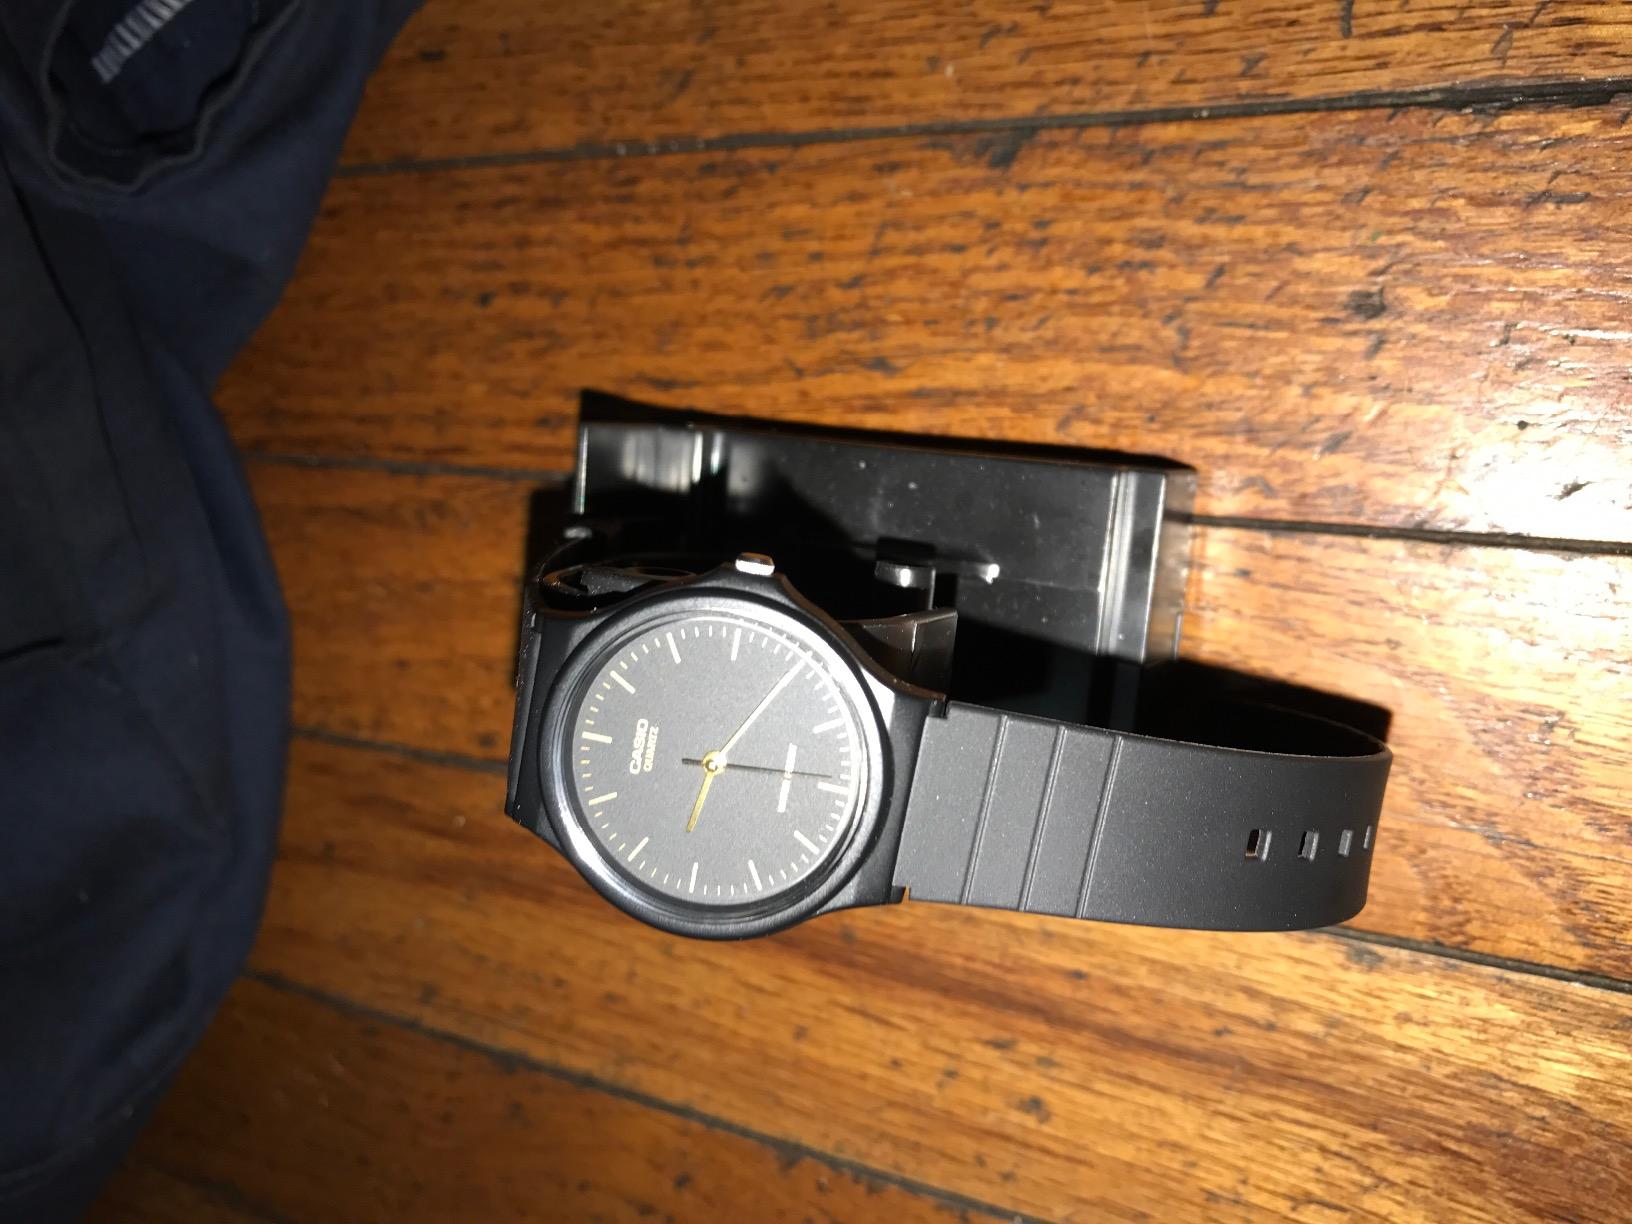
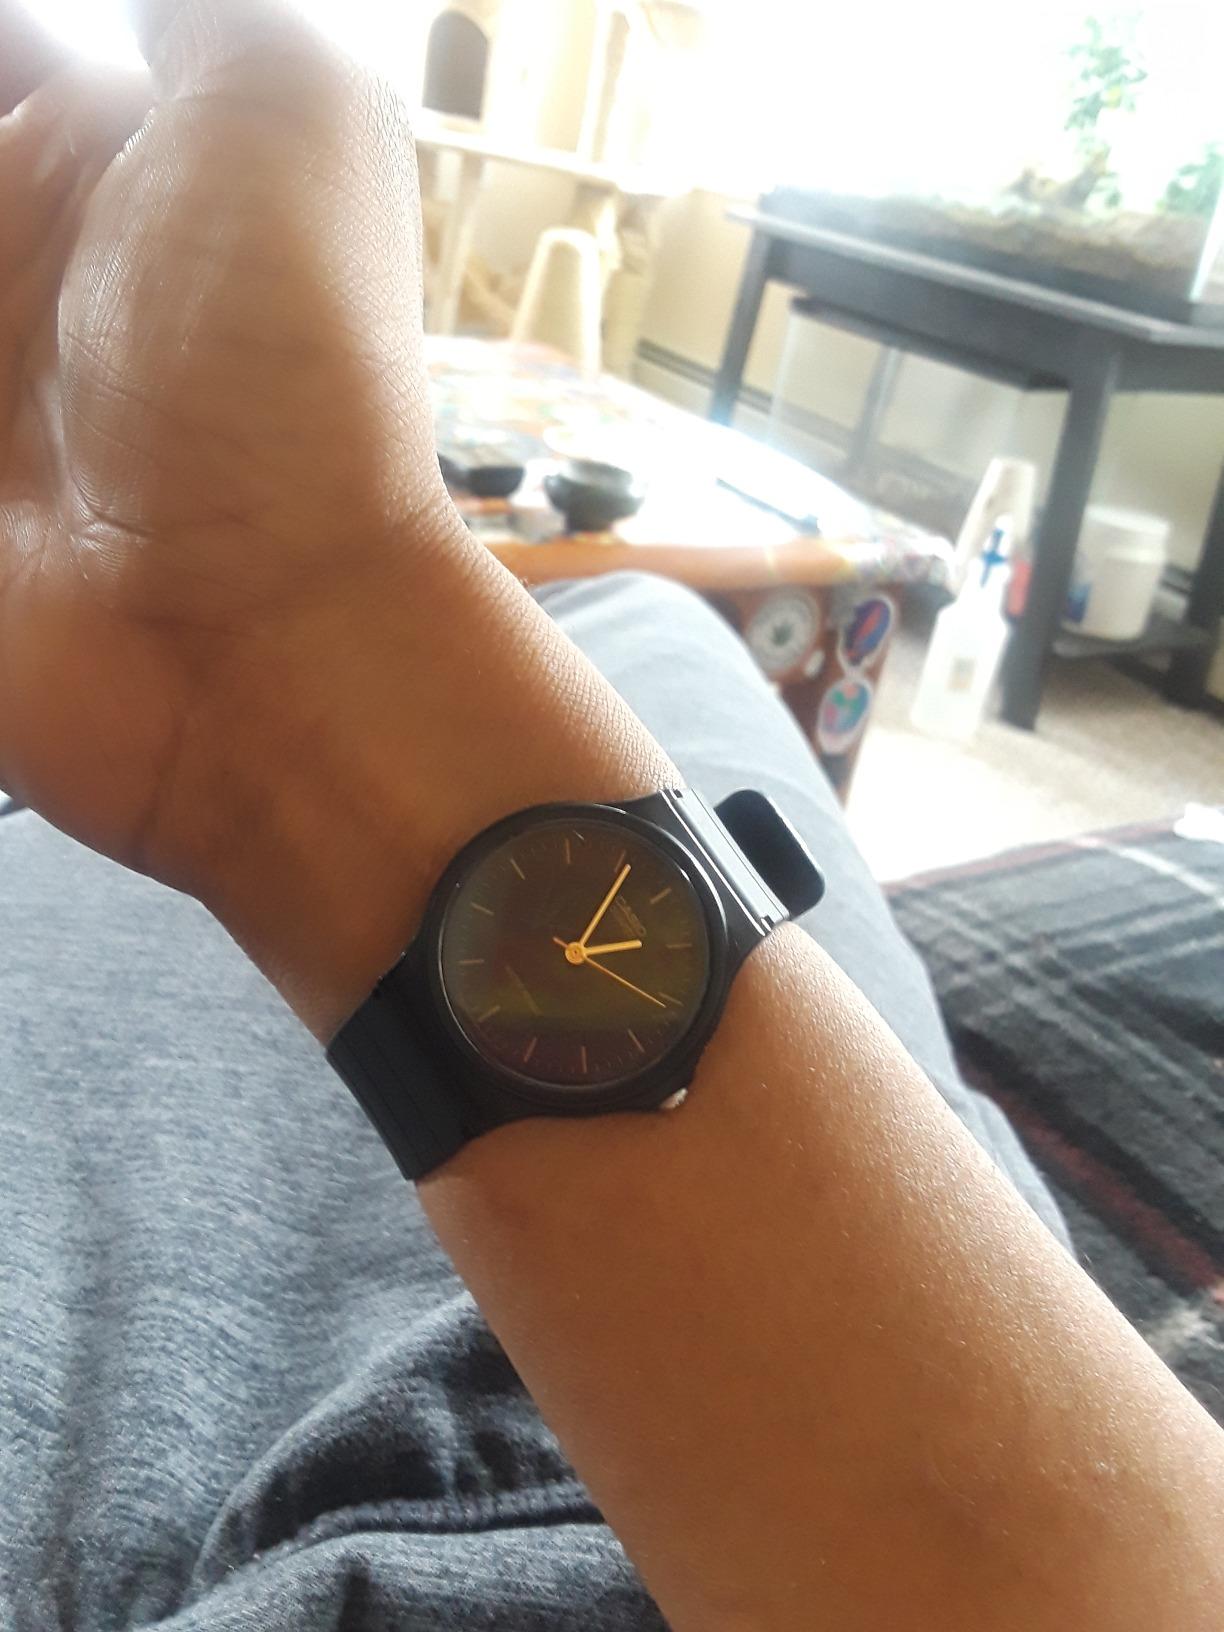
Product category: accessories_watch
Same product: yes